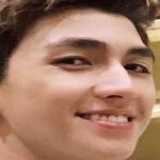
diễn viên Bình An